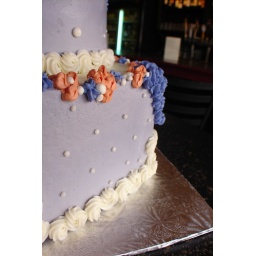
Lilac and white with orange accents, all in Italian buttercream.